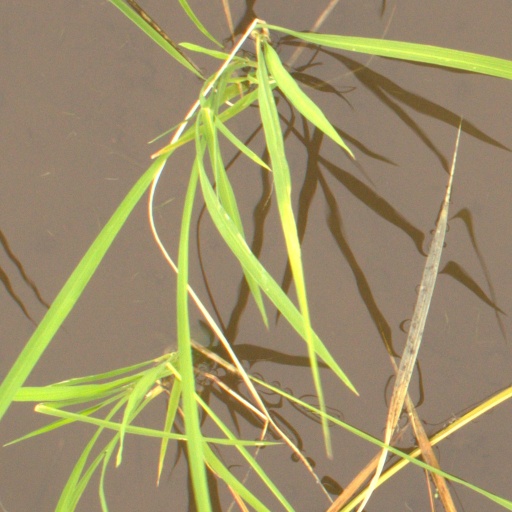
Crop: rice